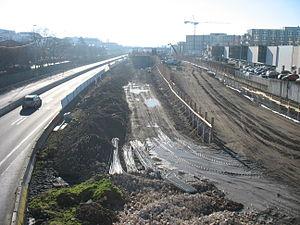
Cet article donne la liste des stations de métro situées dans le Val-de-Marne, en France.